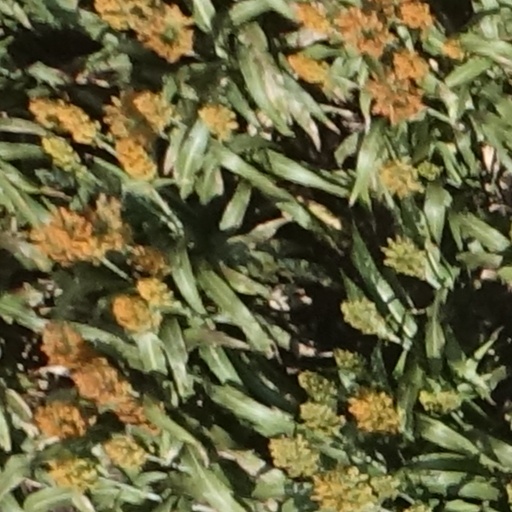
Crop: sorghum